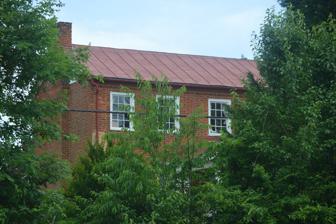
Building: Holland–Duncan House
Country: United States of America
Year built: 1830
Historic house in Virginia, United States United States historic place Holland–Duncan House U.S. National Register of Historic Places Virginia Landmarks Register Front of the house Show map of Virginia Show map of the United States Location 13508 Booker T. Washington Hwy, Moneta, Virginia Coordinates 37°7′13″N 79°42′41″W / 37.12028°N 79.71139°W / 37.12028; -79.71139 Area 2 acres (0.81 ha) Built c. 1830 ( 1830 ) Architectural style Federal, Greek Revival NRHP reference No. 00000026 VLR No. 033-0046 Significant dates Added to NRHP January 28, 2000 Designated VLR December 1, 1999 Holland–Duncan House is a historic home located near Moneta , in Franklin County, Virginia . It was built about 1830, is a two-story, five-bay, central passage plan, brick dwelling, with a one-story frame ell with side porch. It has a metal gable roof and exterior end chimneys. The interior features Federal and Greek Revival design details.  Also on the property are a contributing former post office , mounting block and steps, privy , and cemetery . It was listed on the National Register of Historic Places in 2000. References